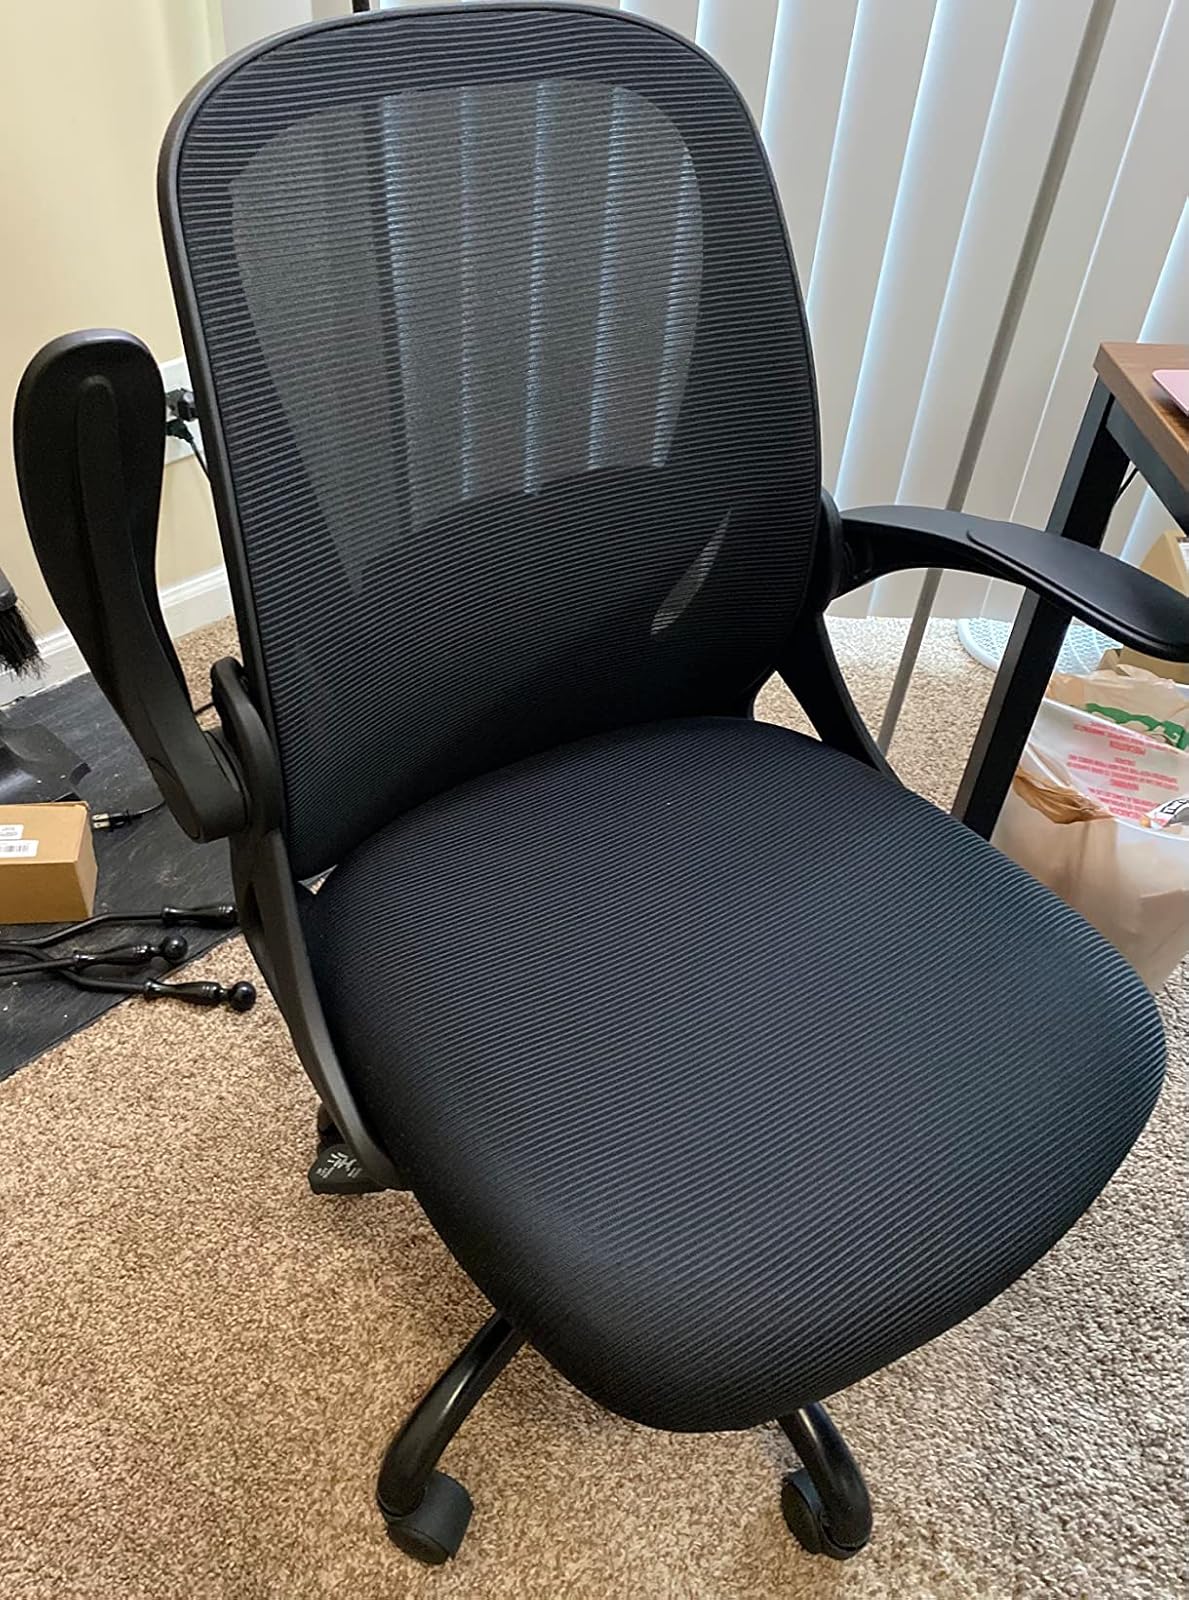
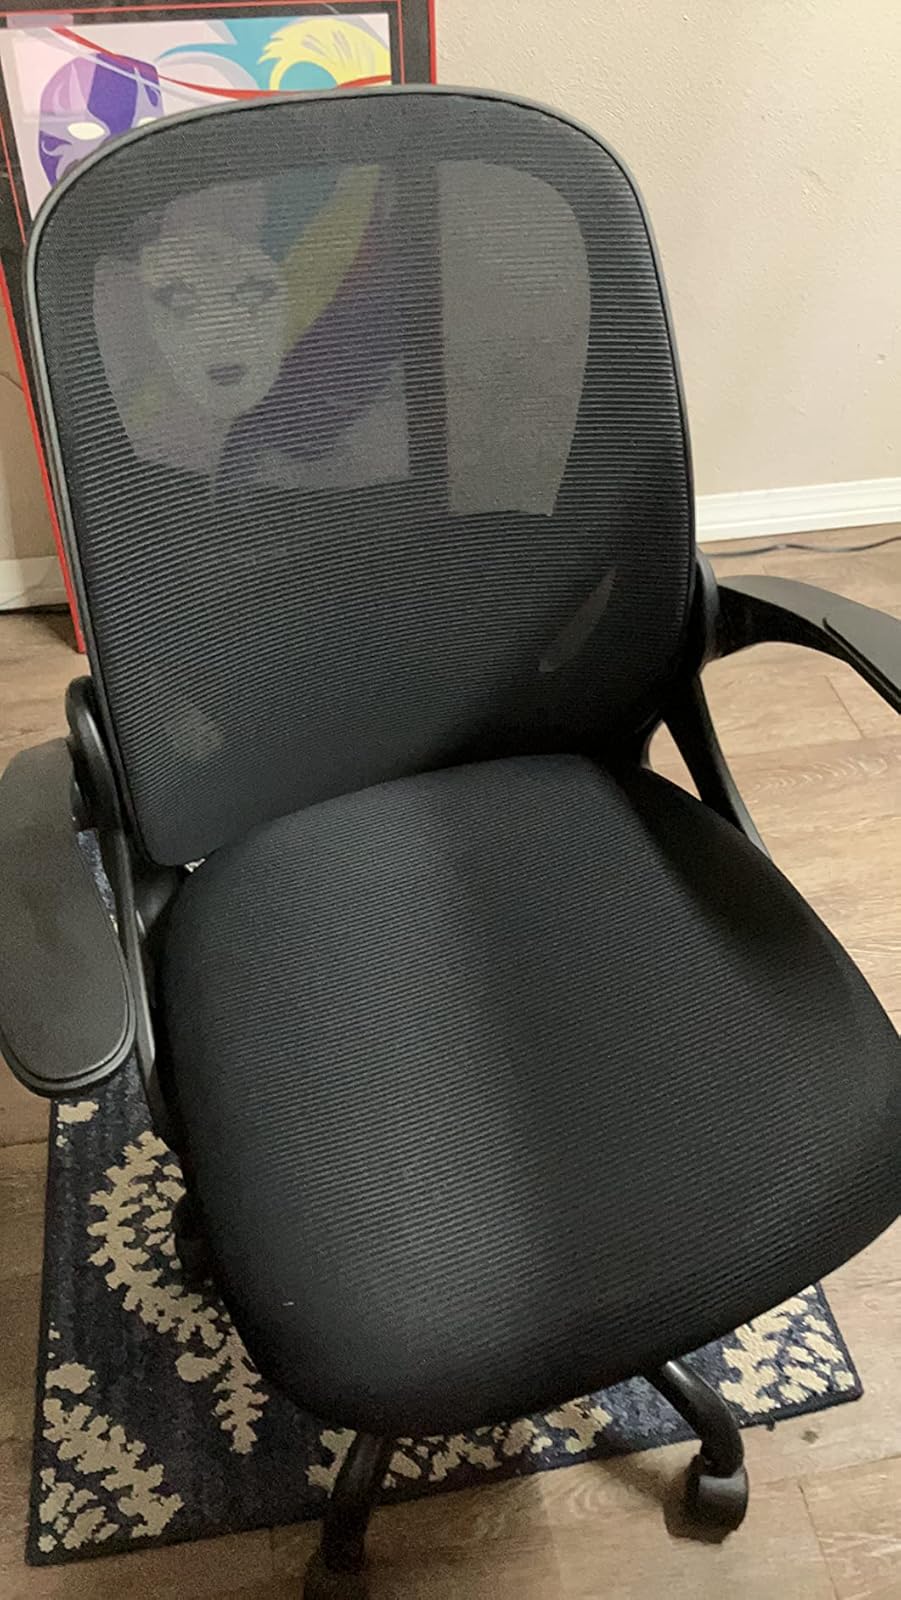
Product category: items_chair
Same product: yes